Eli Yatzpan

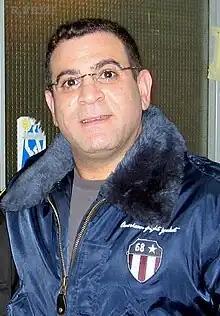

Eliyahu Yatzpan (born June 6, 1965) is an Israeli television host and comedian, best known as the host of the Channel 3 late-night talk show/variety show "Yatzpan" between 2001 and 2006.